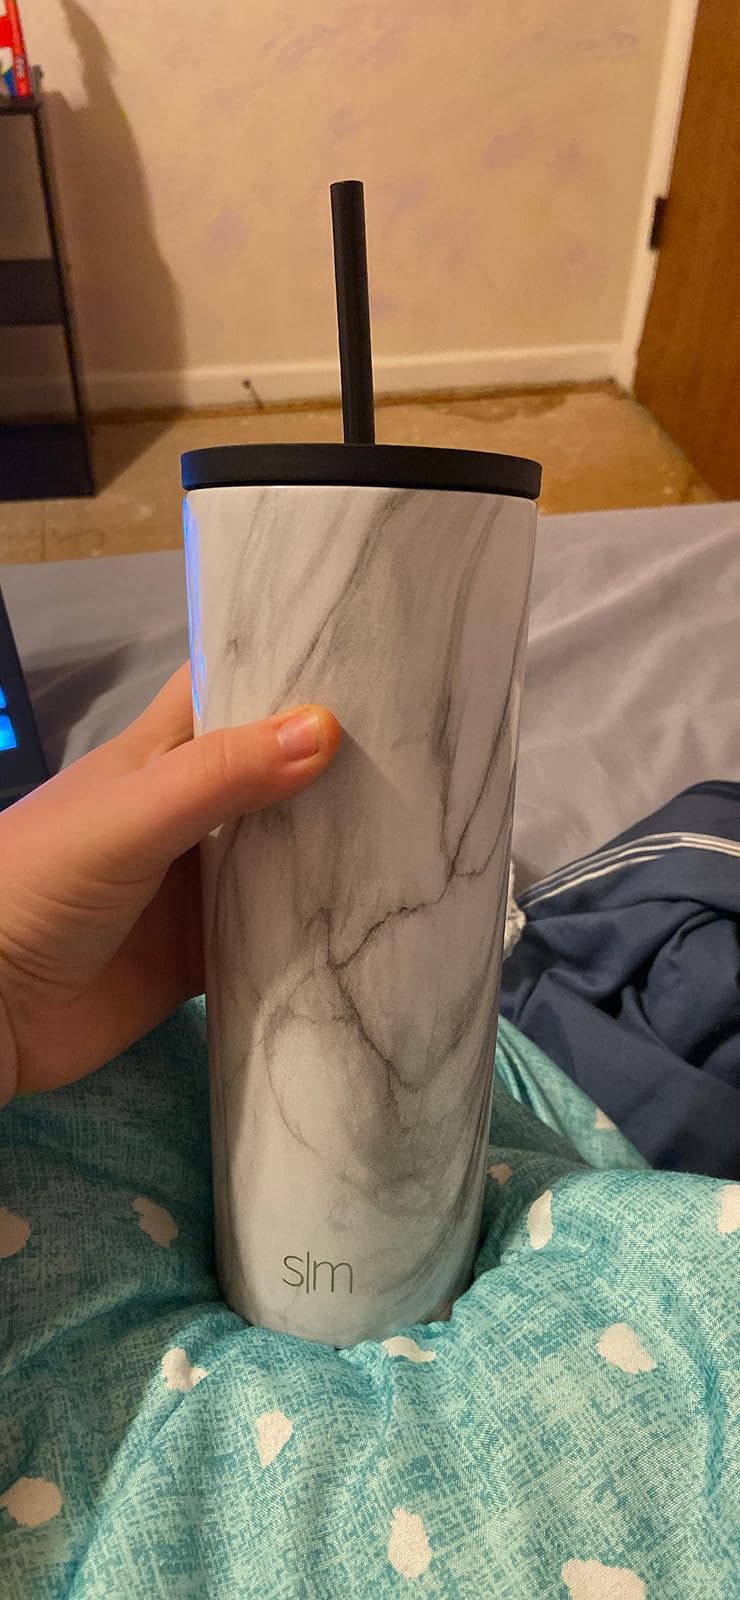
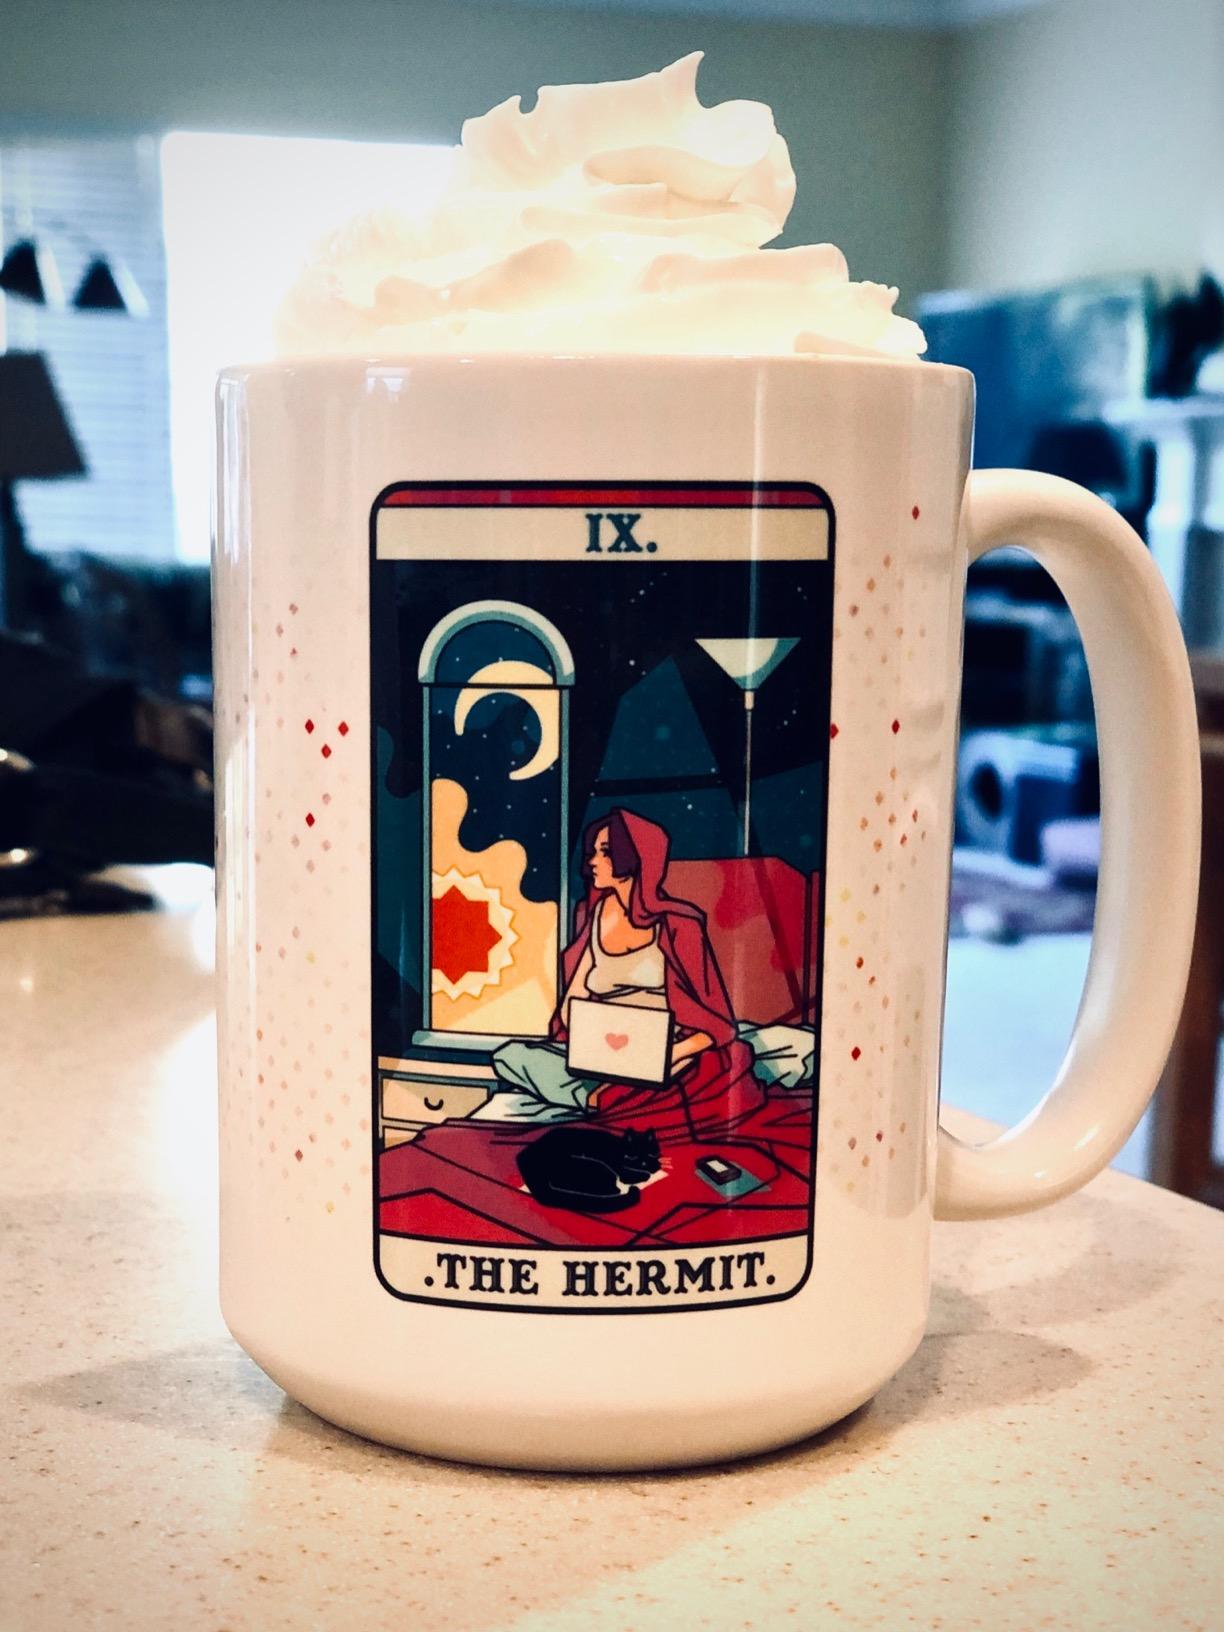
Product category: items_mug
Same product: no